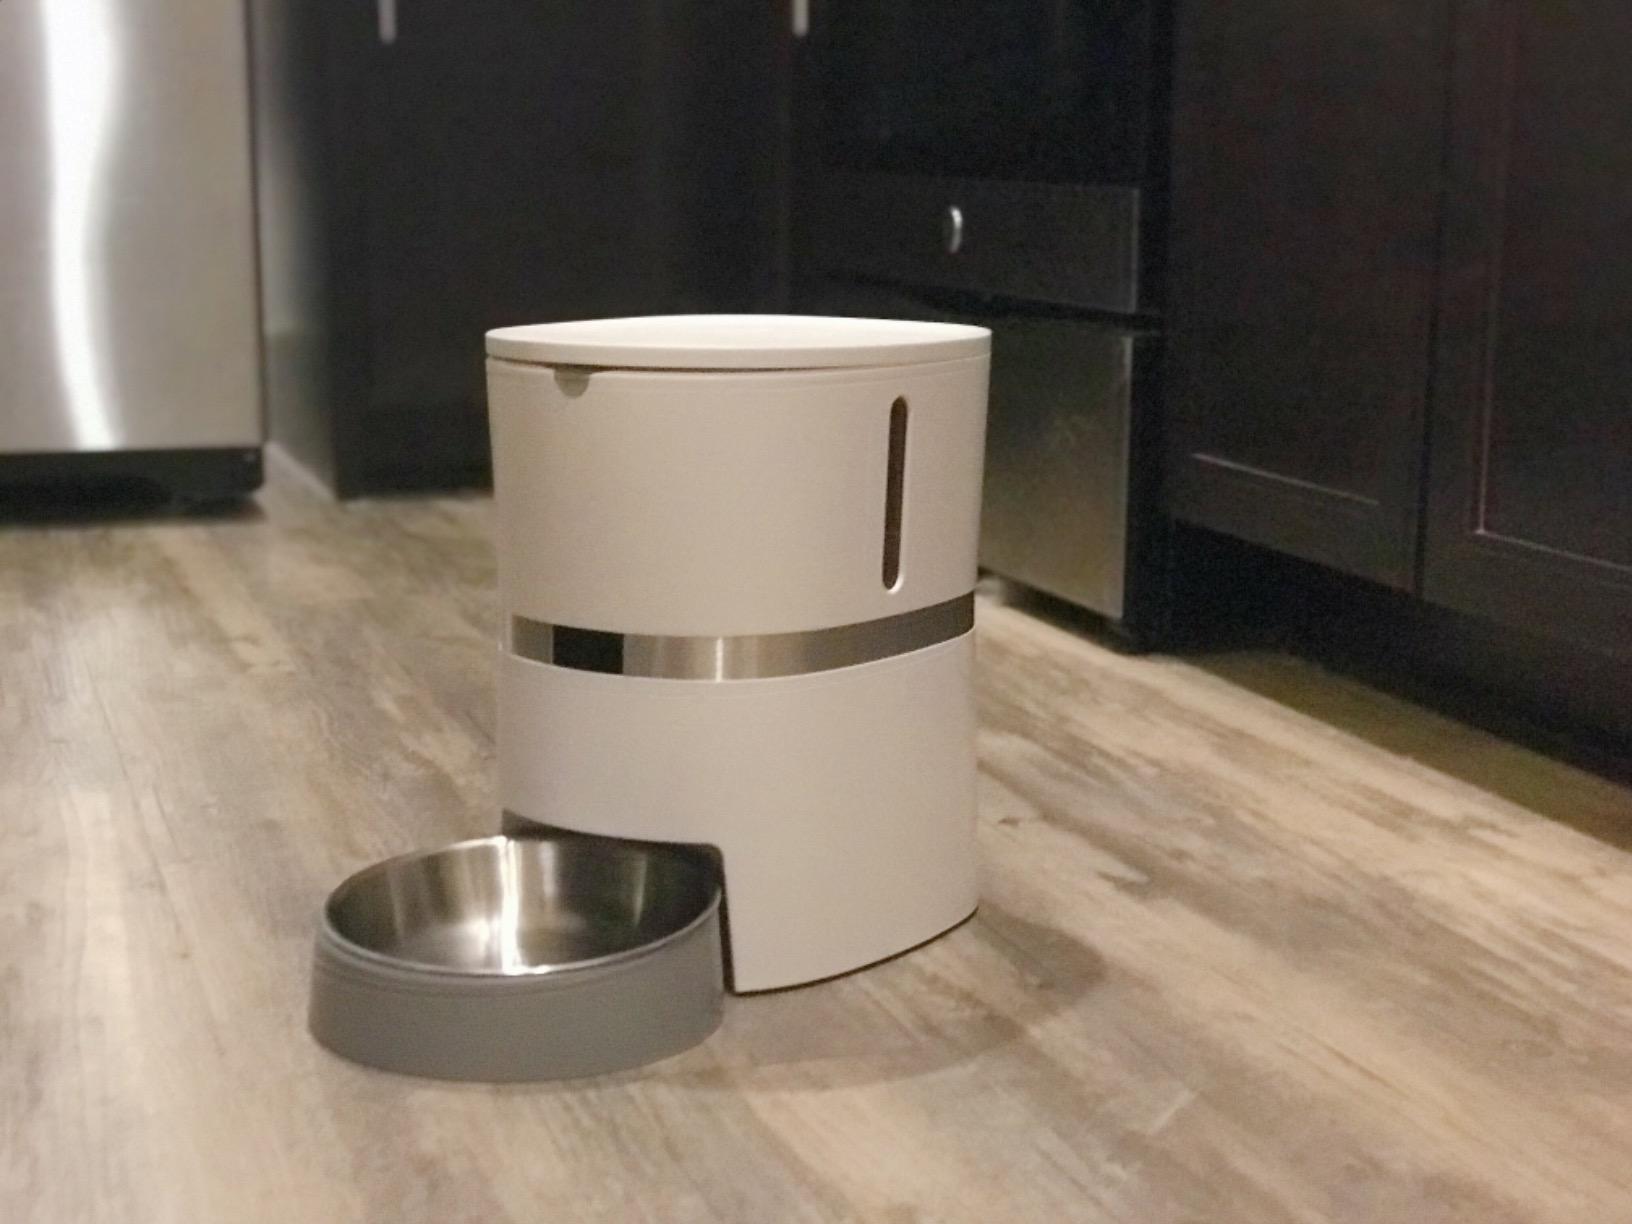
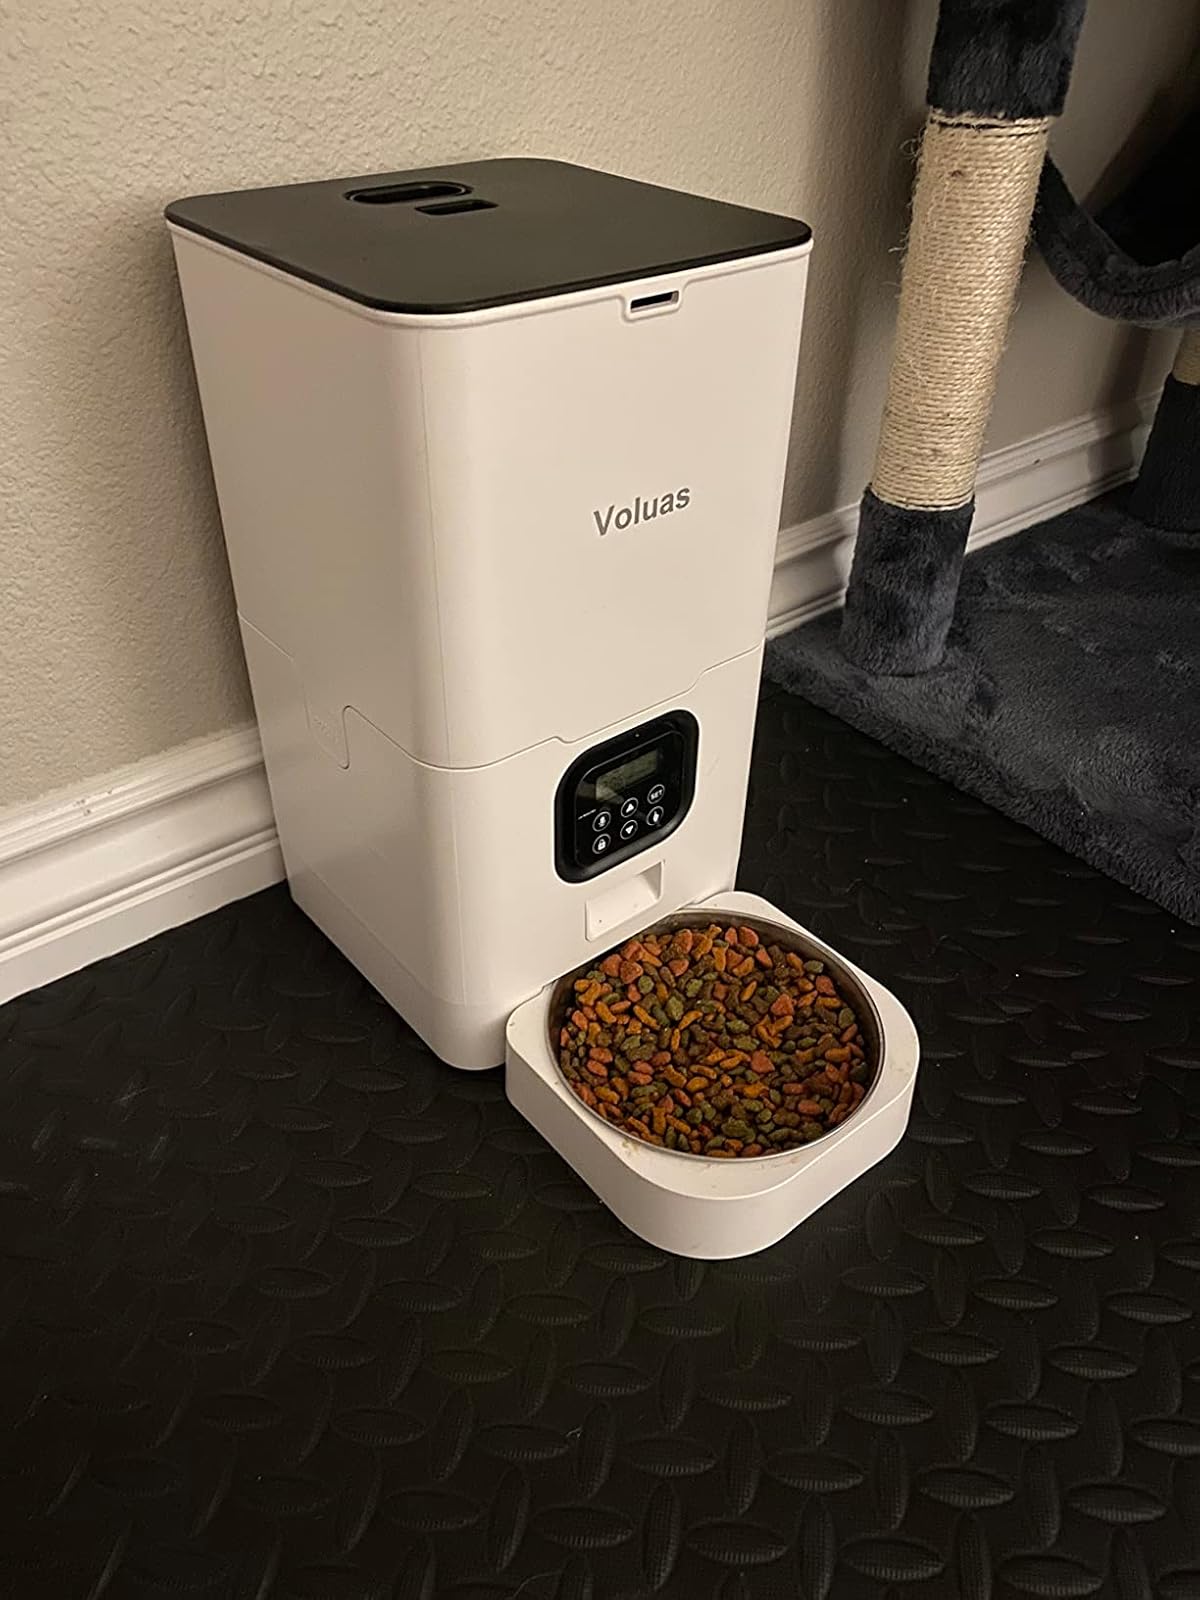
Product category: items_feeder
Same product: no